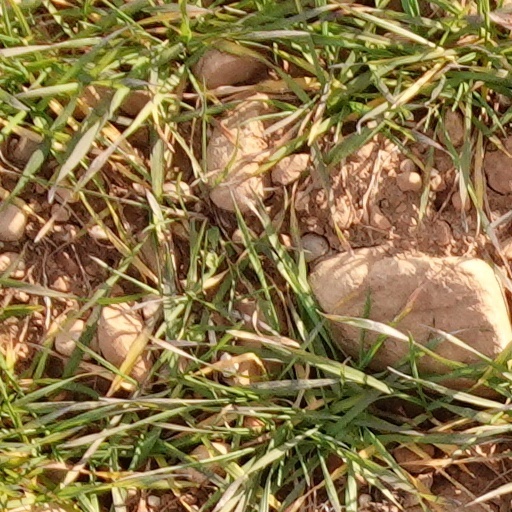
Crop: wheat